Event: Nepal Earthquake
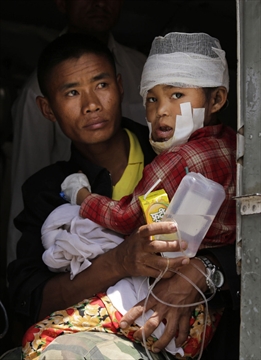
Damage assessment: no_damage